Telč

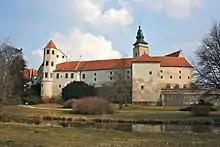
Telč Castle

The historic town centre is located between the Štěpnický rybník and Ulický rybník ponds and also delimited by town walls. The historic centre is protected as an urban monument reservation and the town part of Telč-Staré Město is an urban monument zone. Since 1992, Telč has been a UNESCO World Heritage Site.